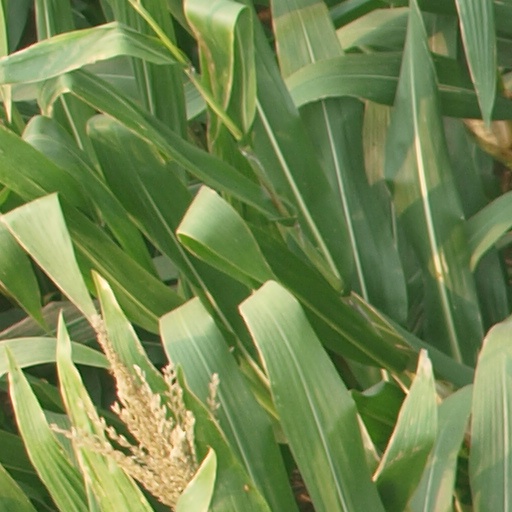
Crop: maize; corn